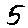
Label: 5